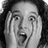
Emotion: surprise